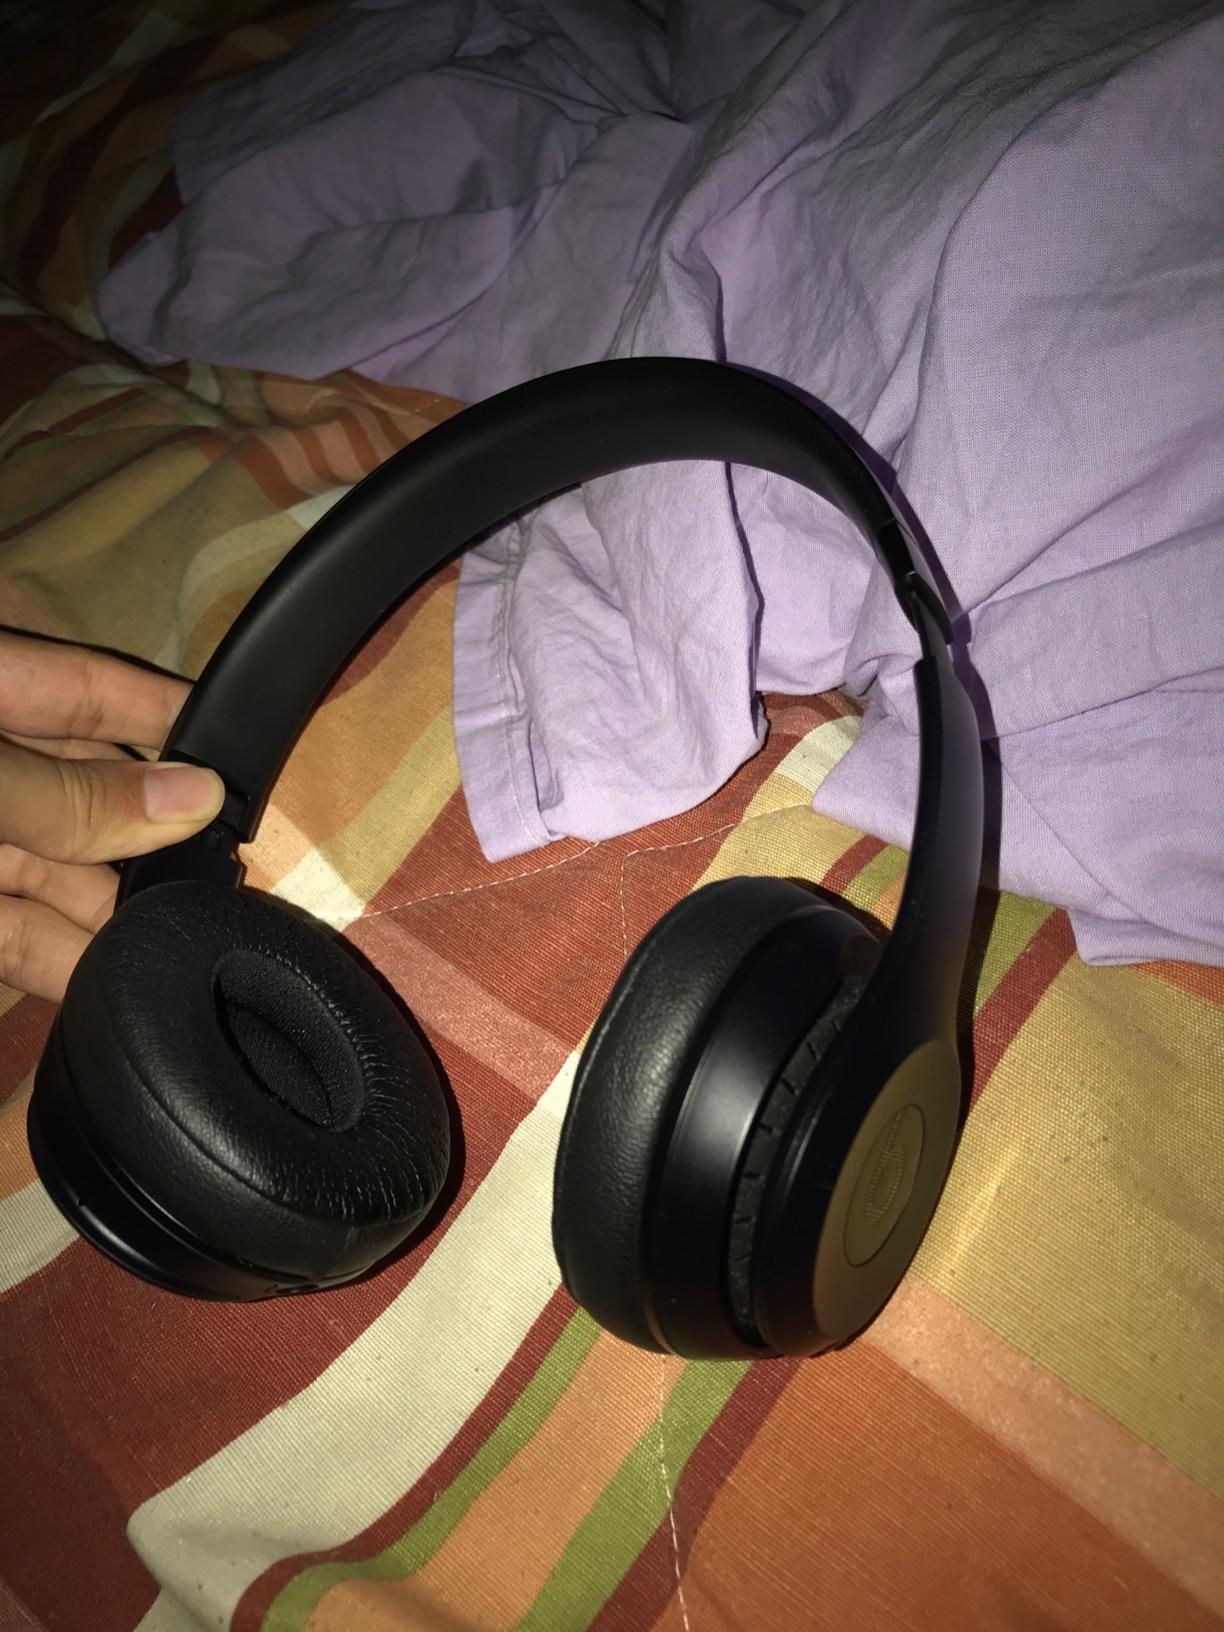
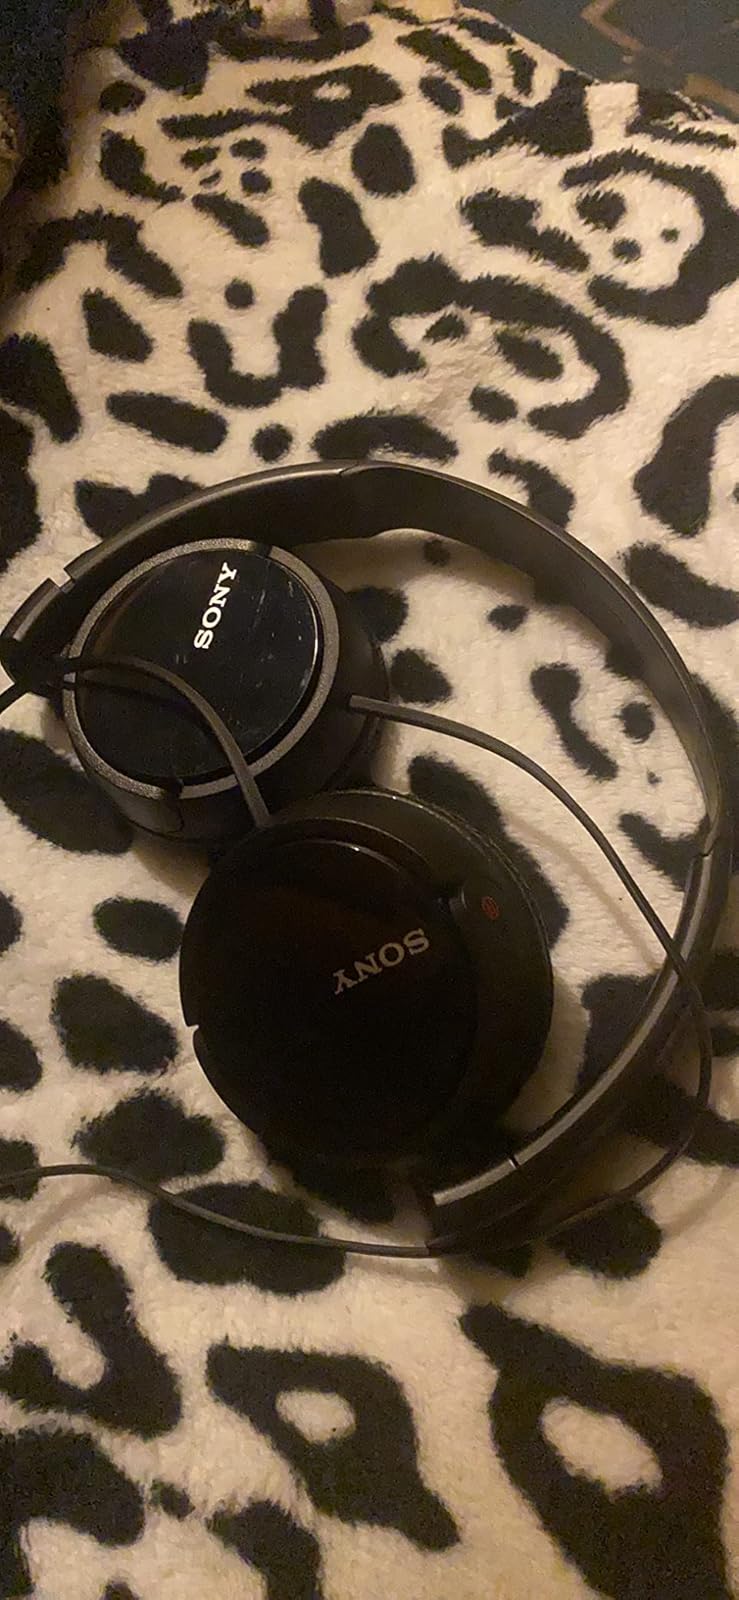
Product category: headphones
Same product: no